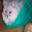
Label: cat